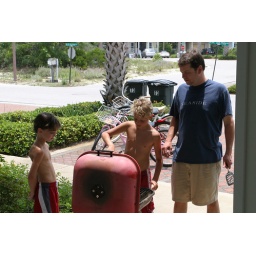
BBQ-ing with Dad at the beach house in Seacrest Beach